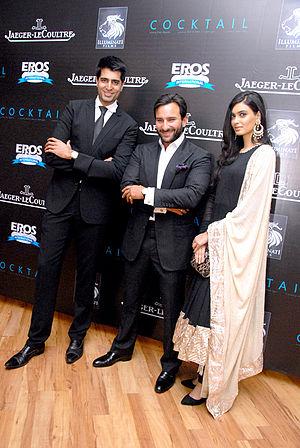
Saif Ali Khan, né le 16 août 1970 à Delhi, est un acteur indien.